Army of the Rhine and Moselle

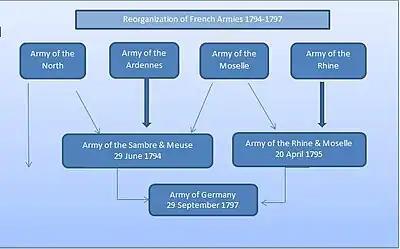
The two principal French Armies of 1794 were formed from four smaller units, each contributing a portion of its troops to either the Sambre and Meuse or the Army of the Rhine and Moselle. The right flank of Army of the North remained in the Netherlands.

In late 1794, military planners in Paris reorganized the army into task forces. The right flank of the Armies of the Center, later called the Army of the Moselle, the entire Army of the North and the Army of the Ardennes were combined to form the Army of the Sabre and Meuse, which was stationed on the west bank of the Rhine north of the junction of the Main and the Rhine rivers.